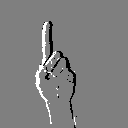
ASL letter: d